Agustín Parra

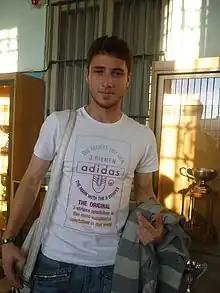
Parra in 2010

Agustín Hernán Felipe Parra Repetto (born June 10, 1989) is a Chilean football manager and former player who played as a defender.